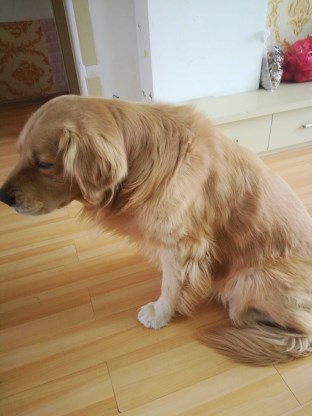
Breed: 5355-n000126-golden_retriever